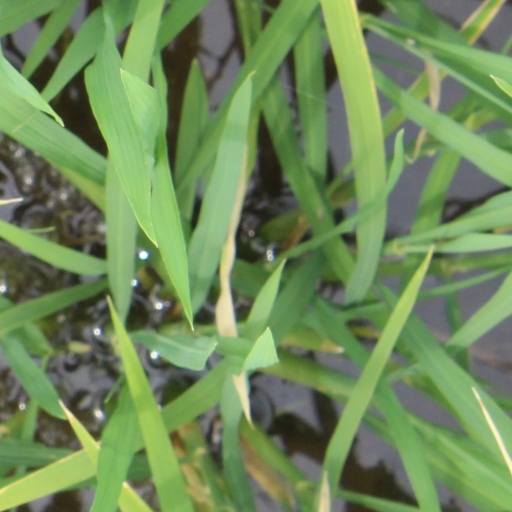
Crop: rice